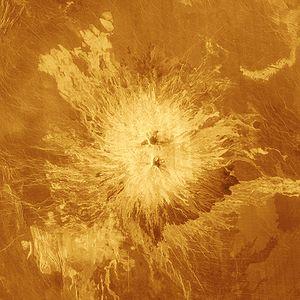
Sapas Mons est un volcan situé sur la planète Vénus par 8,5° N et 188,3° E, dans Atla Regio au nord-ouest de Maat Mons.